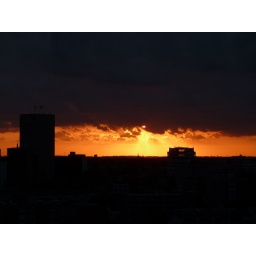
The end is near - black orange yellow view